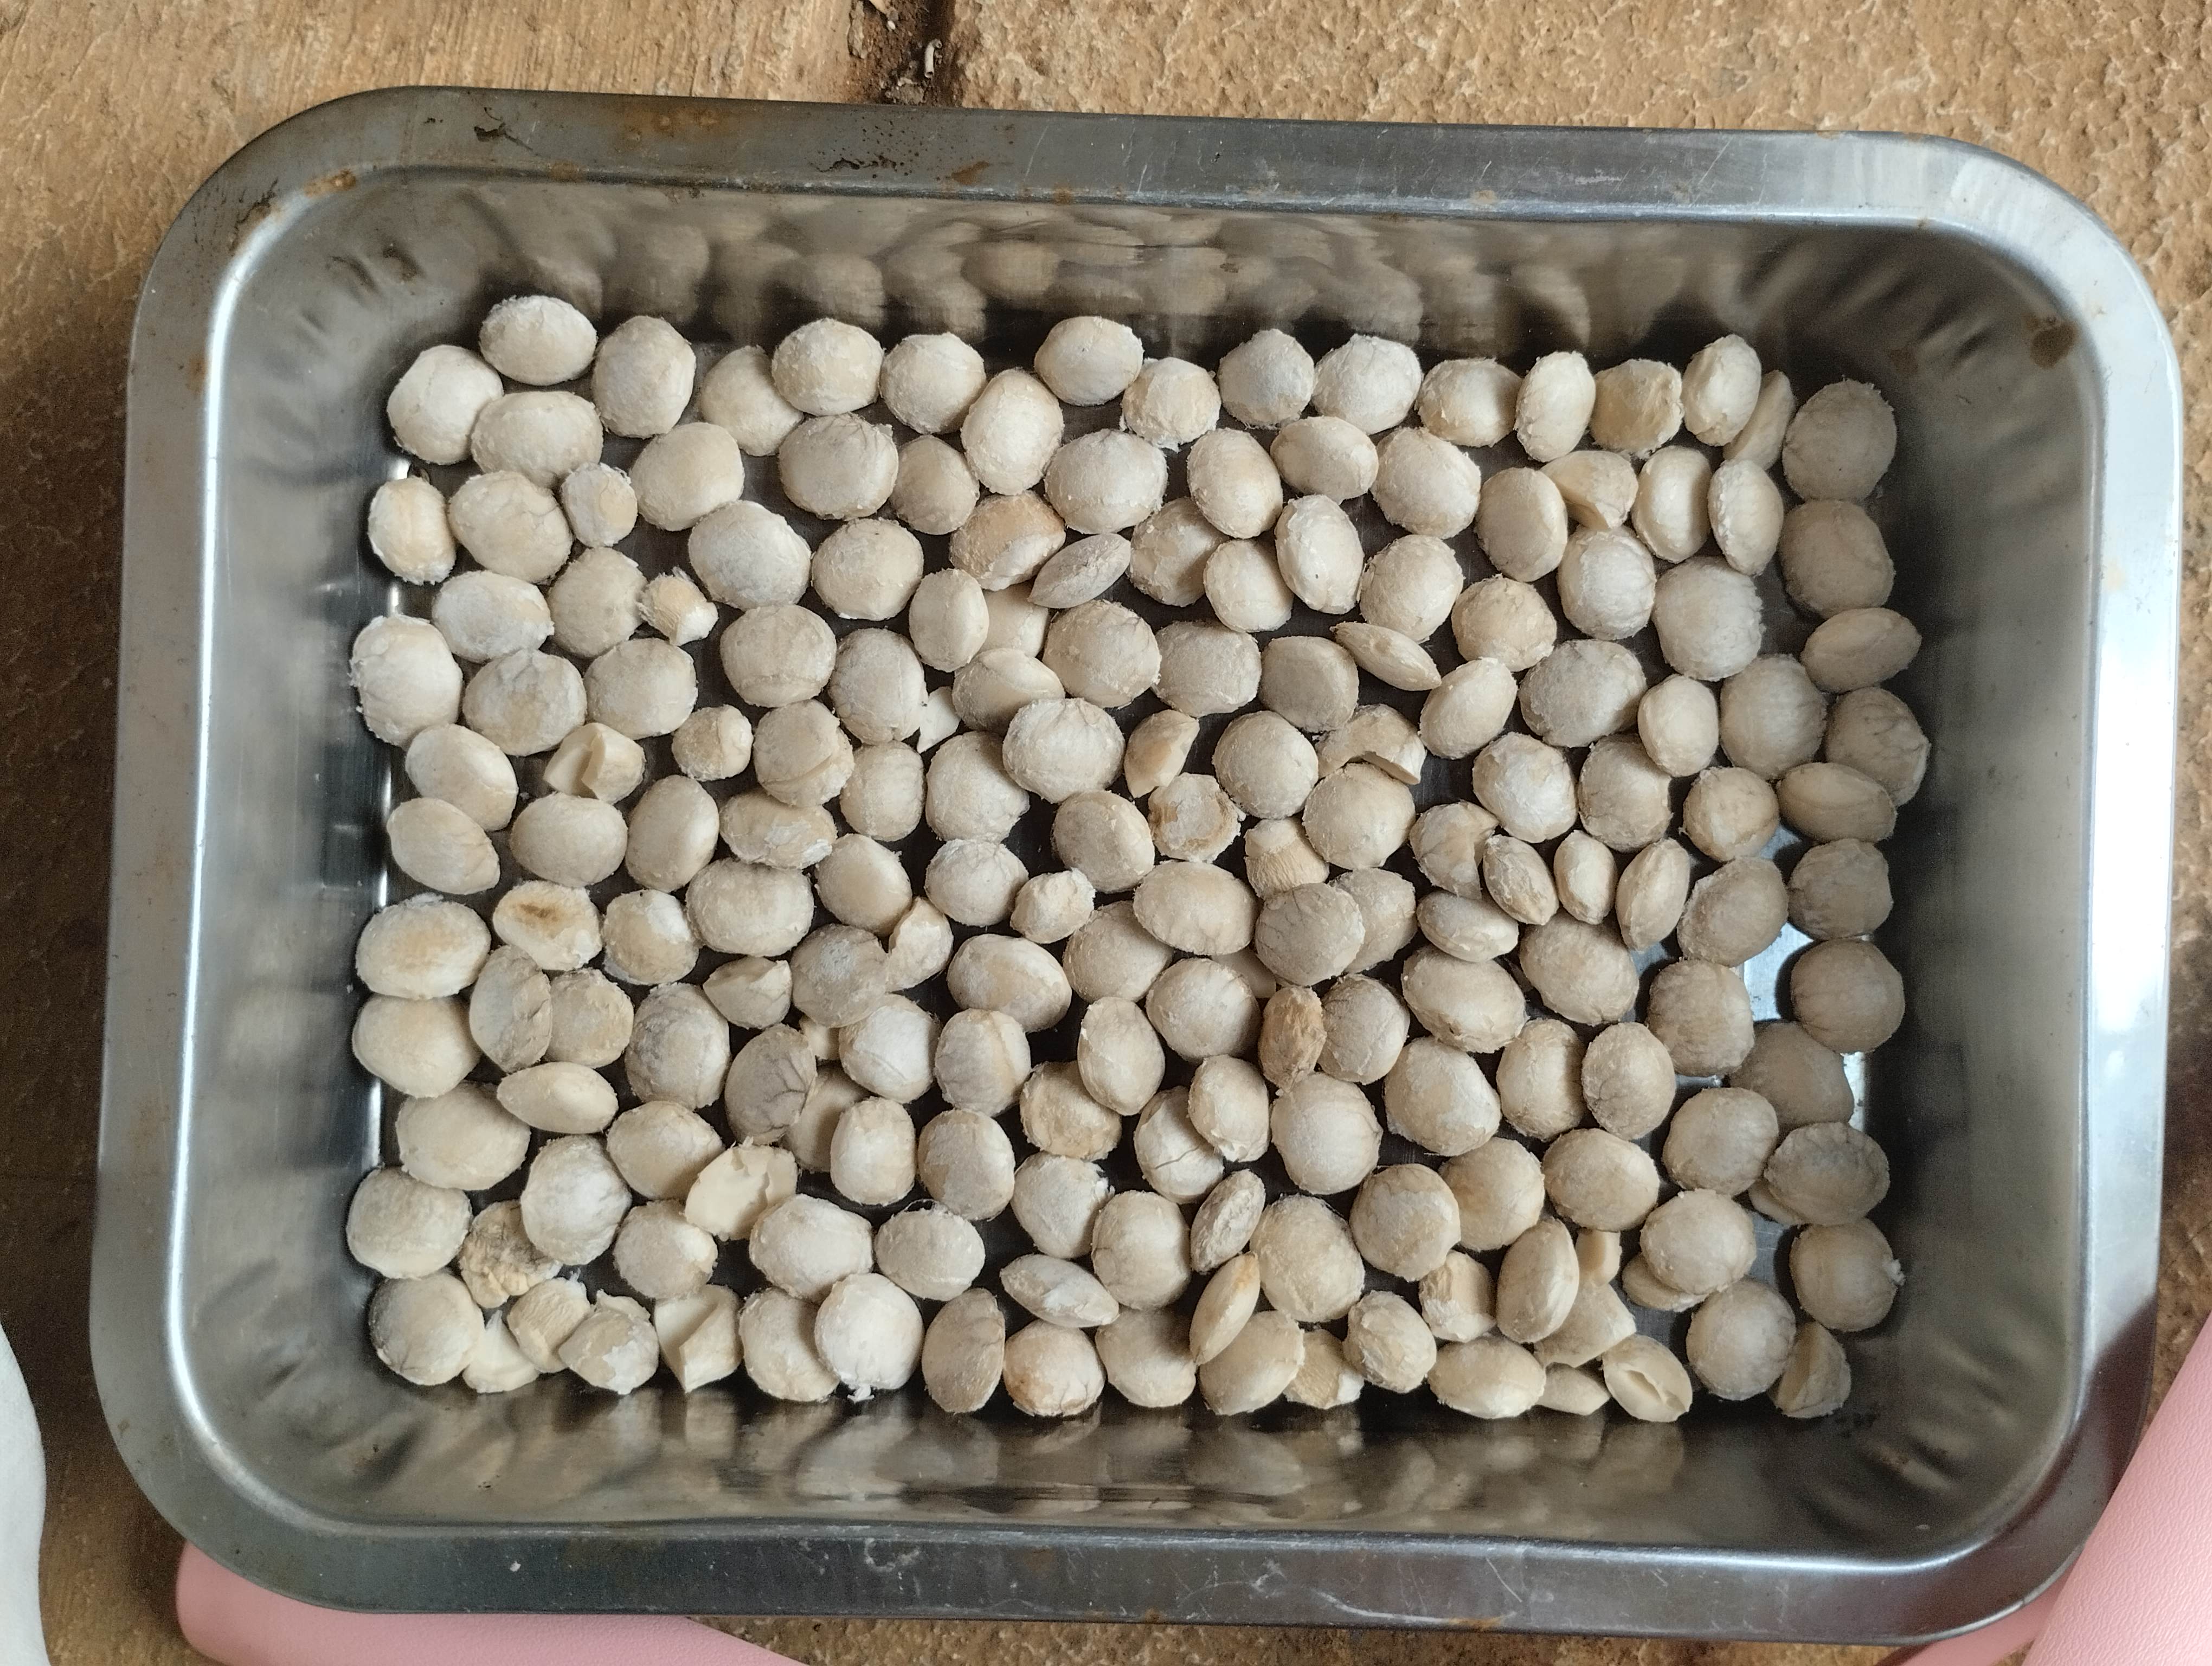
Label: bagus (good seed)